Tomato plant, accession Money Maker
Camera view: bottom (45 deg); turntable rotation: 180 degrees
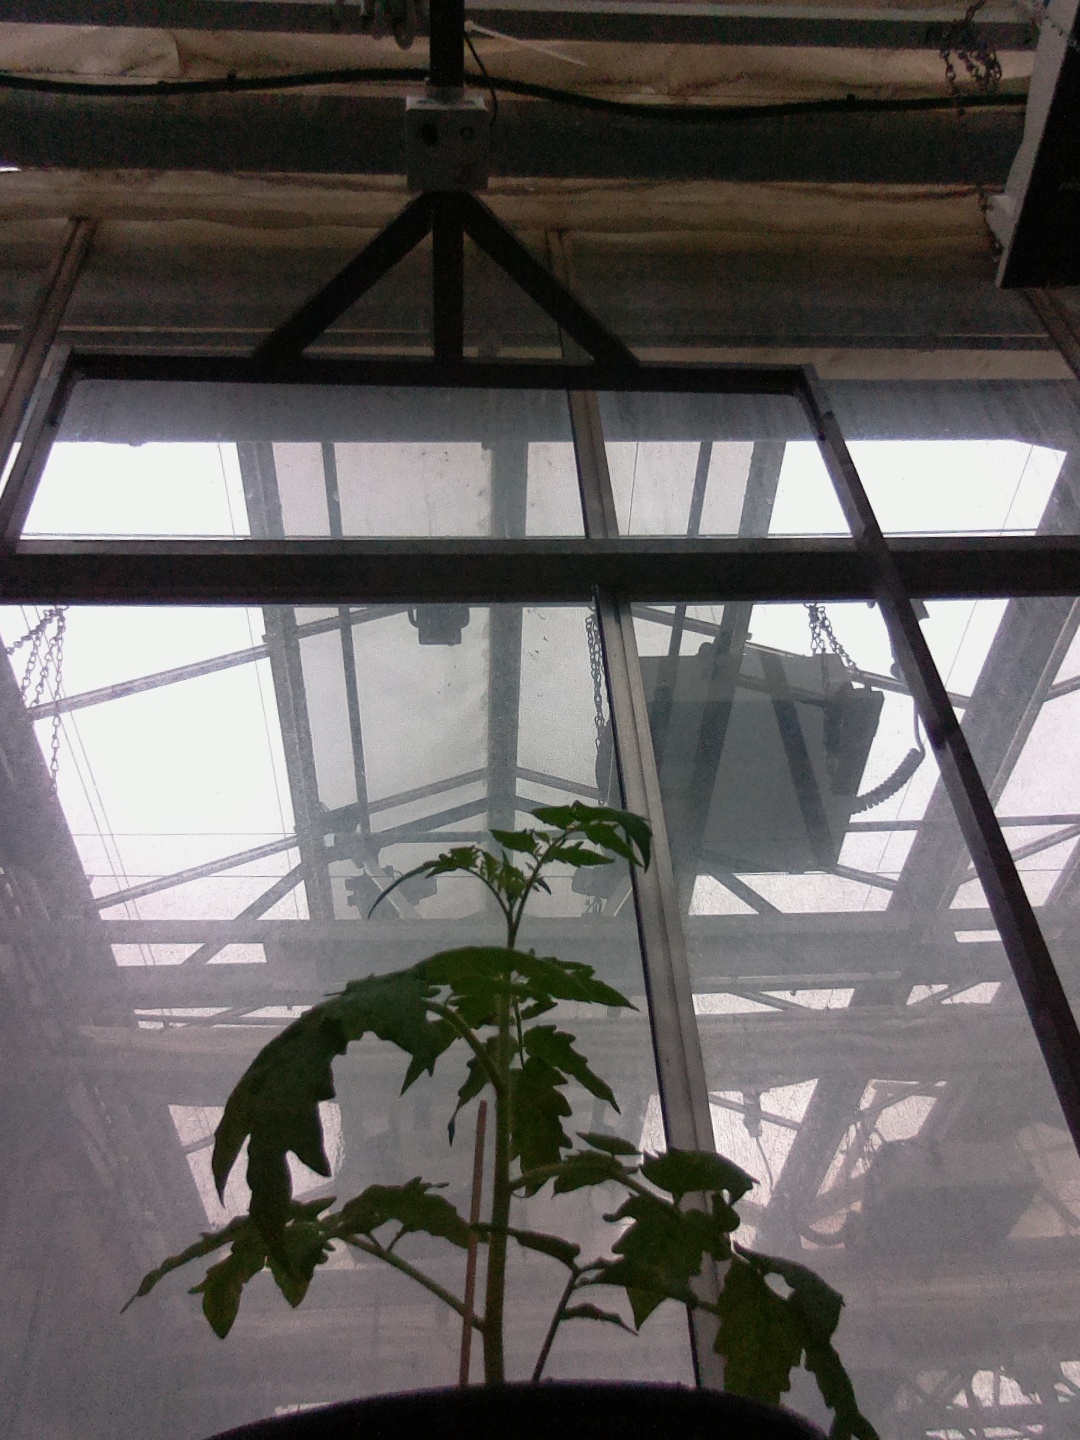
BBCH growth stage 13: 6 of true leaves visible